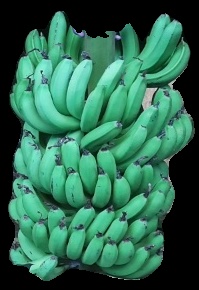
Variety: pachbale
Grade: grade1